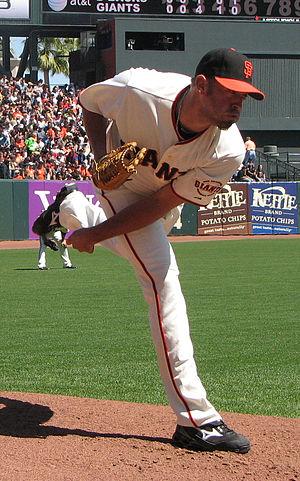
Jeremy David Affeldt est un lanceur de relève gaucher de baseball qui évolue dans les Ligues majeures de 2002 à 2015.